Fauna of India

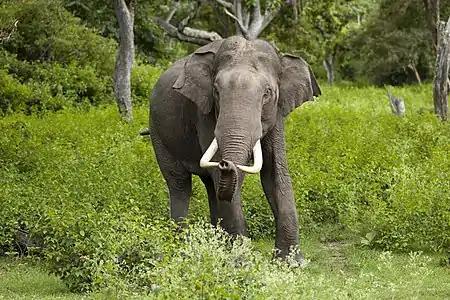

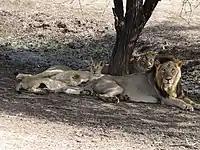
Asiatic lion pride

India is the world's 8th most biodiverse region with a 0.46 BioD score on diversity index, 102,718 species of fauna and 23.39% of the nation's geographical area under forest and tree cover in 2020. India encompasses a wide range of biomes: desert, high mountains, highlands, tropical and temperate forests, swamplands, plains, grasslands, areas surrounding rivers, as well as island archipelago. Officially, four out of the 36 Biodiversity Hotspots in the world are present in India: the Himalayas, the Western Ghats, the Indo-Burma and the Nicobar Islands. To these may be added the Sundarbans and the Terrai-Duar Savannah grasslands for their unique foliage and animal species.